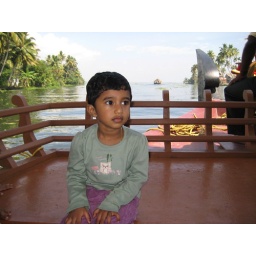
in a house boat